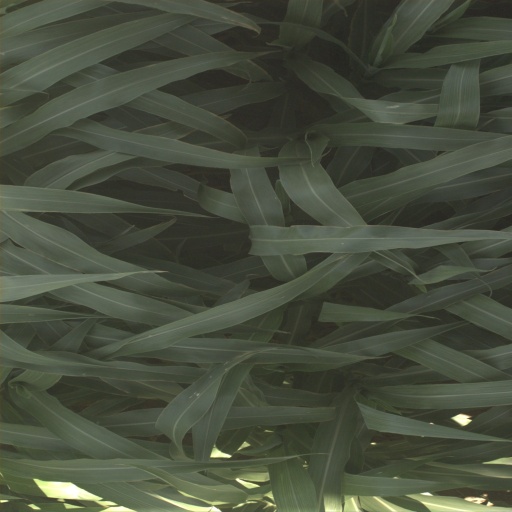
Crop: sorghum